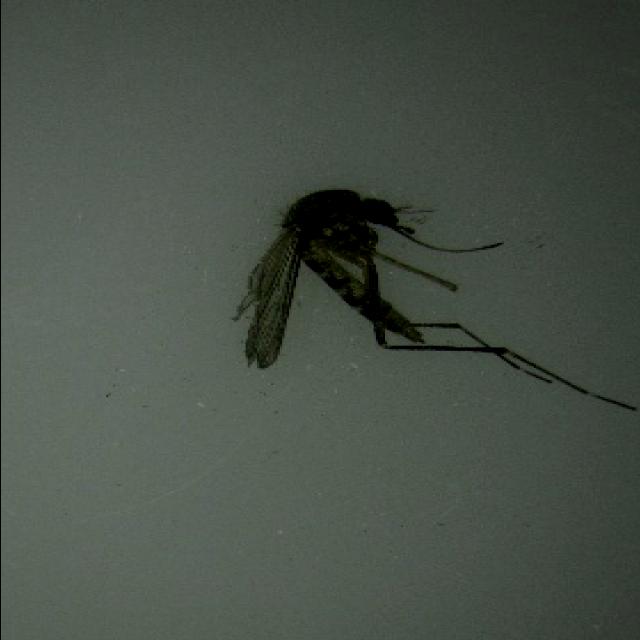
Species: aedes_vexans